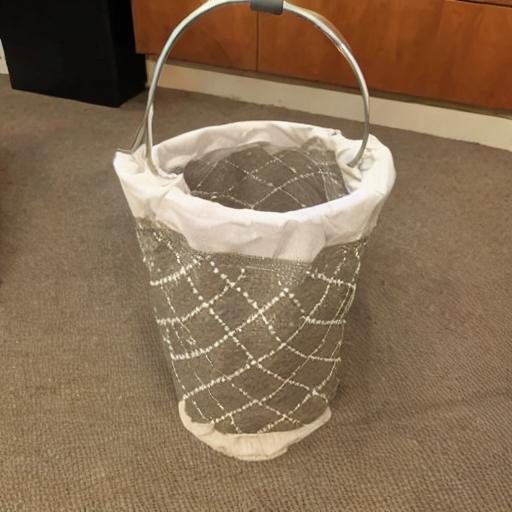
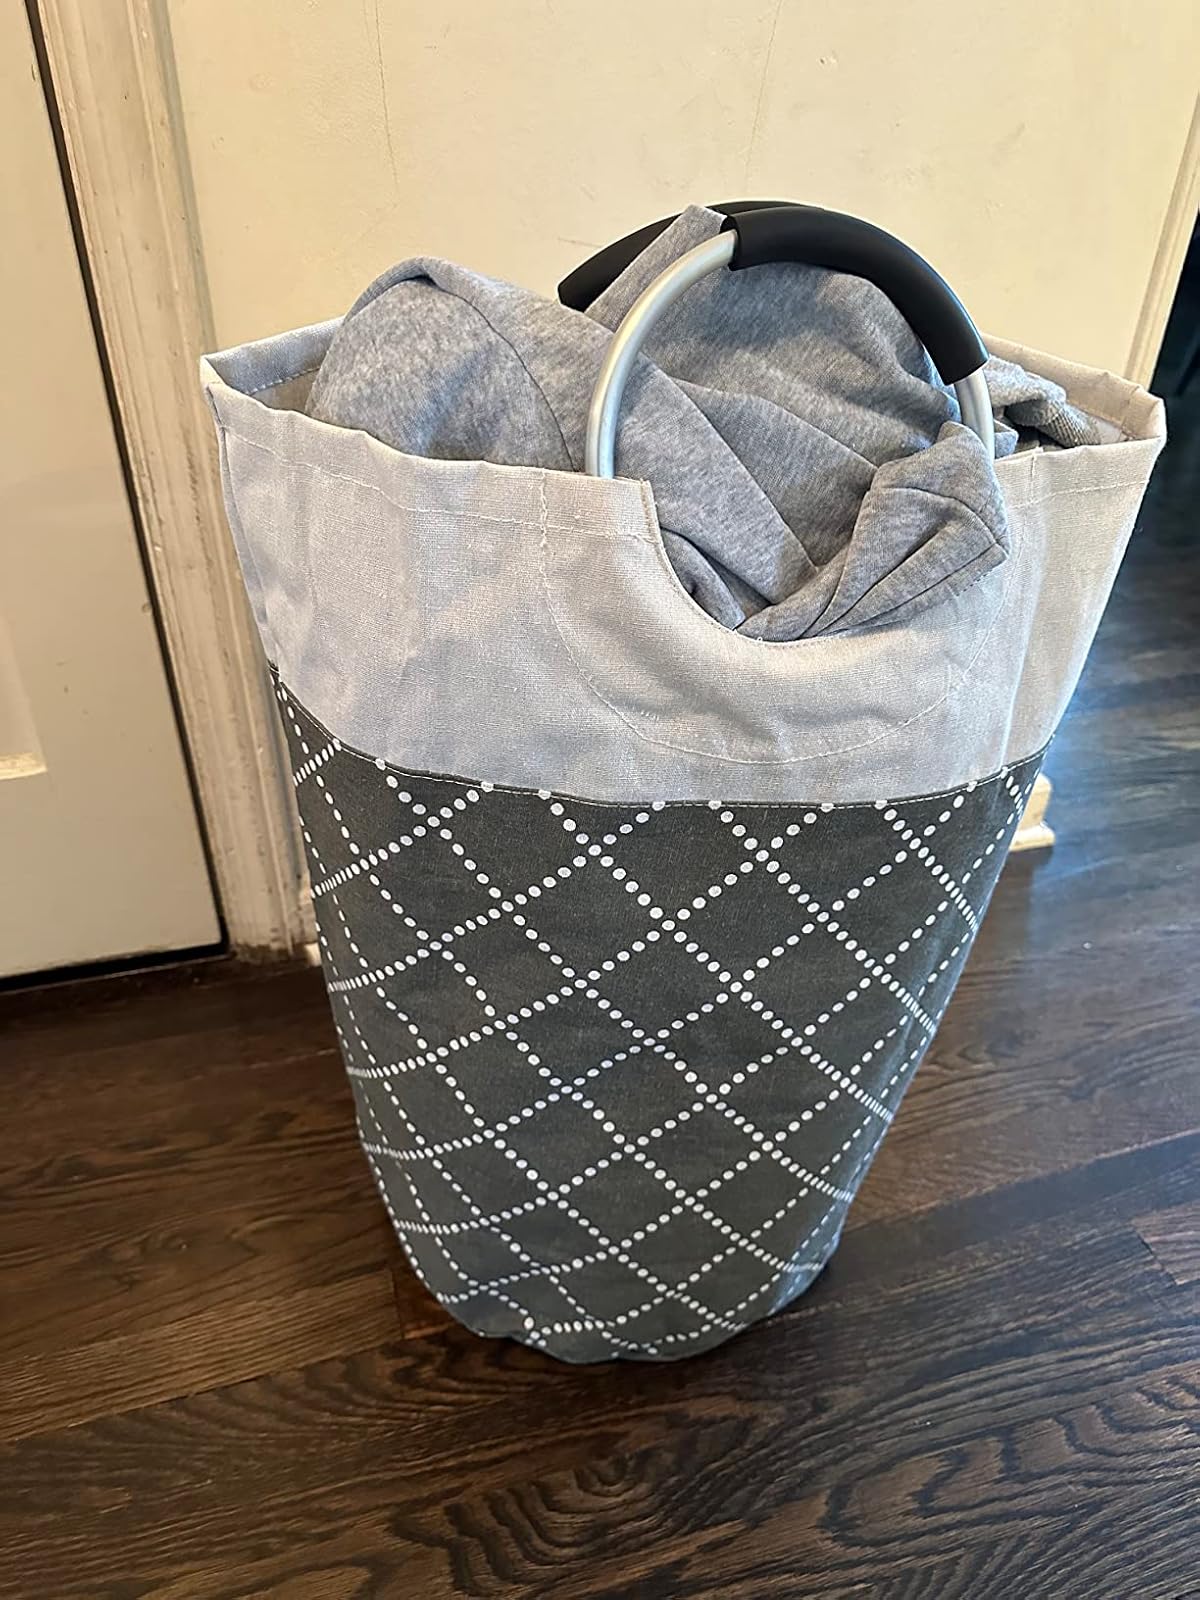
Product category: items_hamper
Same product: no